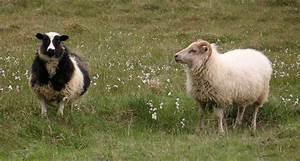
sheep